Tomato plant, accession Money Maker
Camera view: bottom (45 deg); turntable rotation: 120 degrees
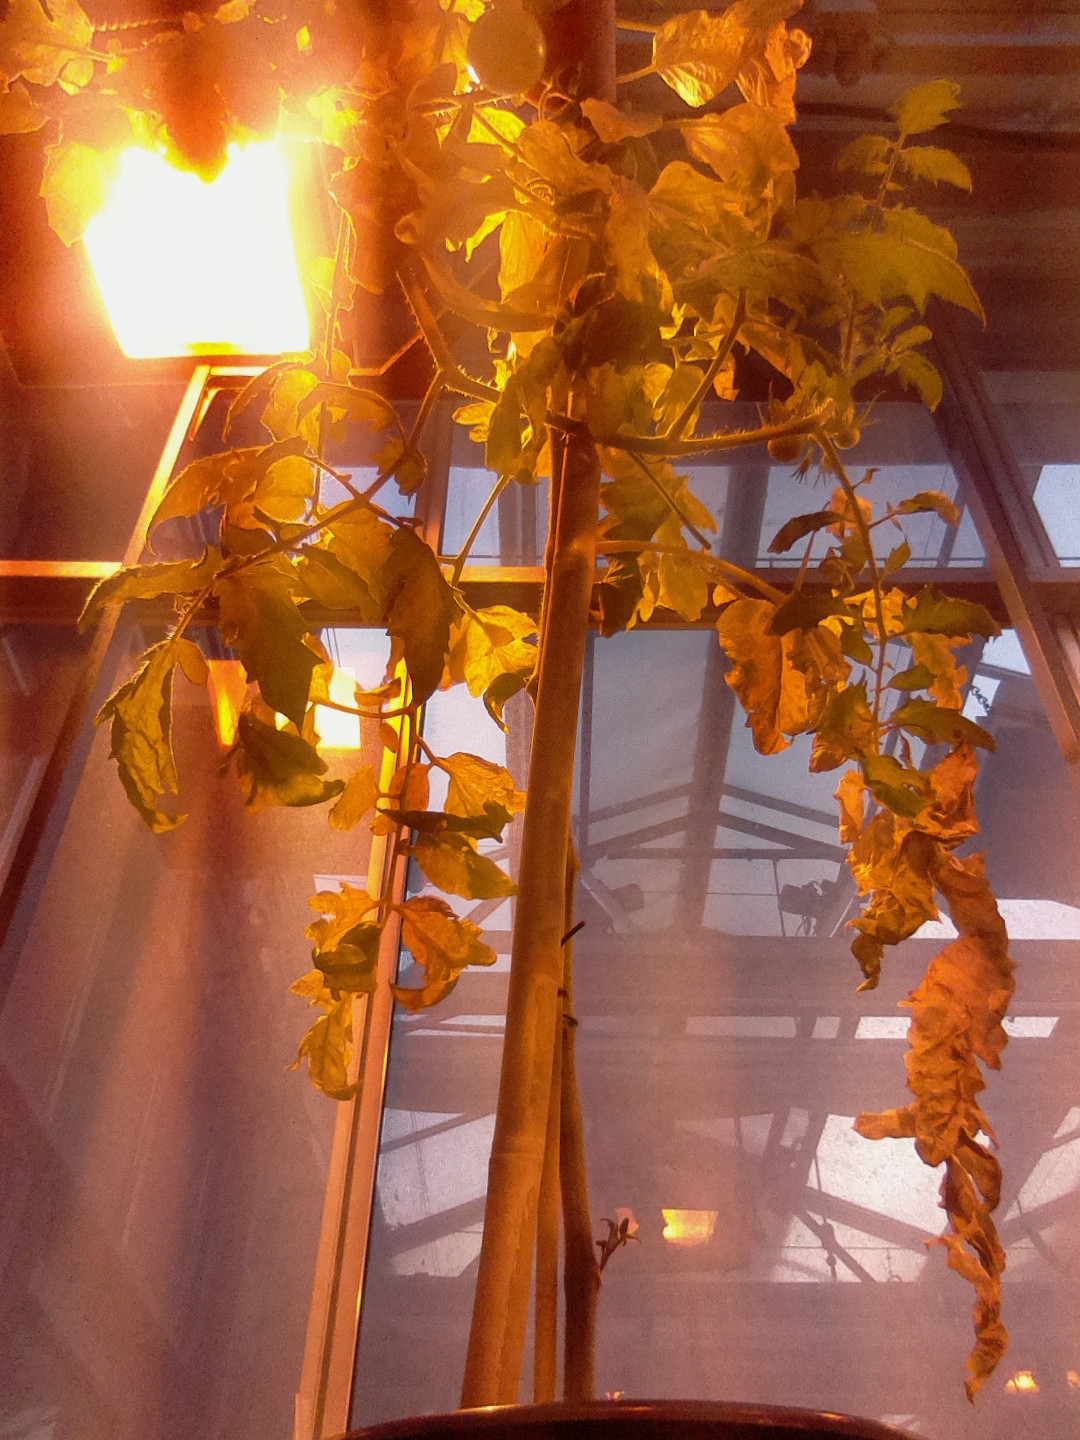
BBCH growth stage 85: 50%-60% of fruits show typical fully ripe color